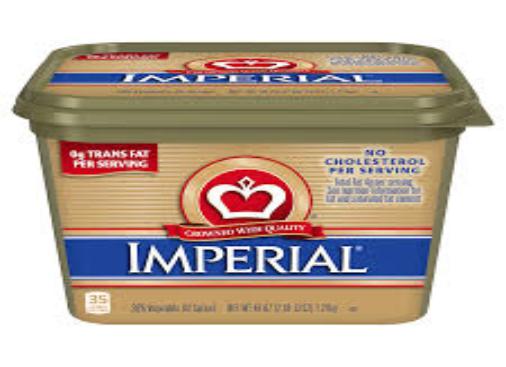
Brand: Imperial Margarine
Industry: Food